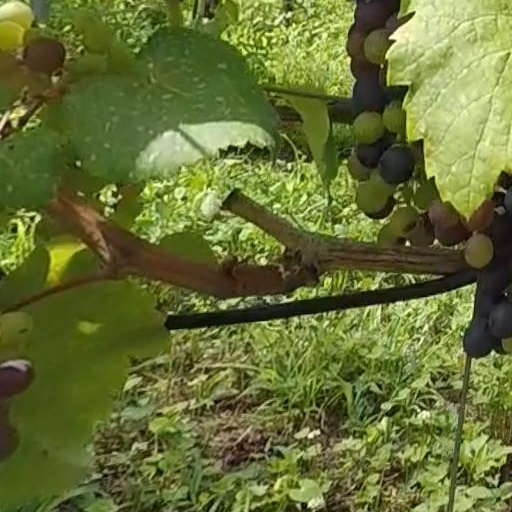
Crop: grape